Sunbeam-Talbot

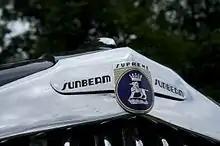

After twenty years of potential confusion with the French Talbot that name was dropped in 1954 and the final revision was badged Sunbeam instead. It was given much larger front air intake grilles and three air outlet portholes just below each side at the back of the bonnet. The engine now developed , amazing compared to the that the, admittedly smaller swept volume, very first 90 achieved. In the 1952 Alpine Rally cars won three Coupes des Alpes, Manufacturers Team Prize, 1st 2nd and third places in the 2 to 3-litre class and a special cup for an outstanding performance. A name had been found for a new model.